List of geological features on Charon

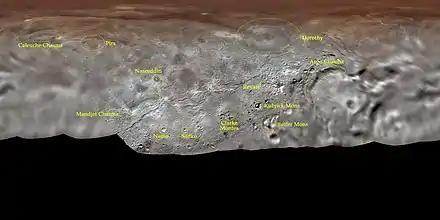
Annotated map of Charon, with IAU-approved names for features

The geological features of Charon, the largest moon of Pluto, are being mapped by scientists using data from the "New Horizons" spacecraft. The team has given provisional names to the most prominent.